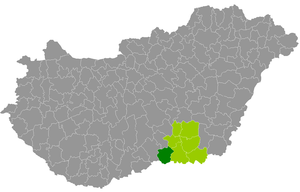
Le district de Mórahalom est un des 7 districts du comitat de Csongrád en Hongrie. Créé en 2013, il compte 29 928 habitants et rassemble 10 localités : 9 communes et une seule ville, Mórahalom, son chef-lieu.